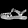
Label: Sandal